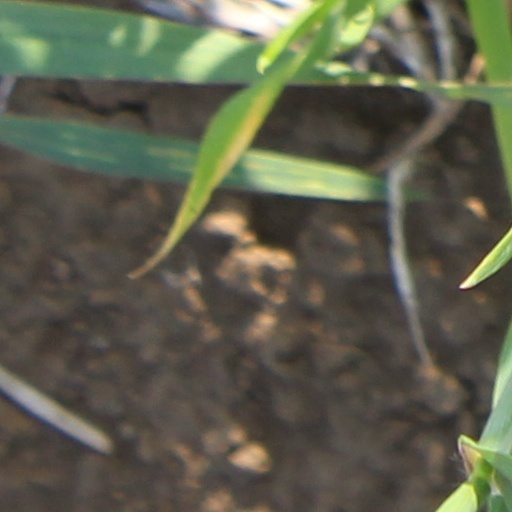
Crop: wheat